Answer in natural language. Considering the relative positions, where is Window with respect to black glossy countertop? Choose between the following options: left or right
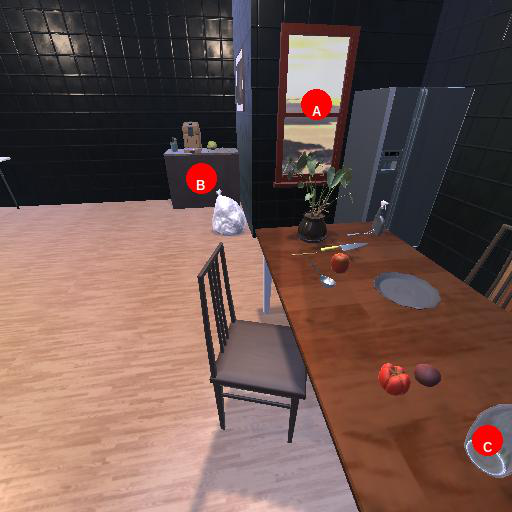
<answer>right</answer>